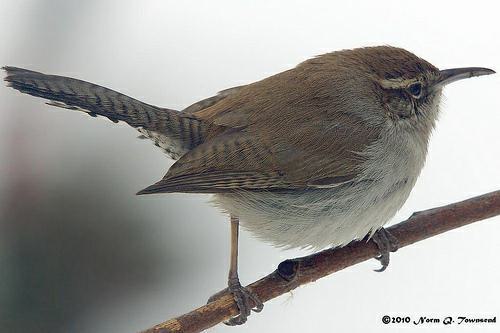
A photo of a bewick wren